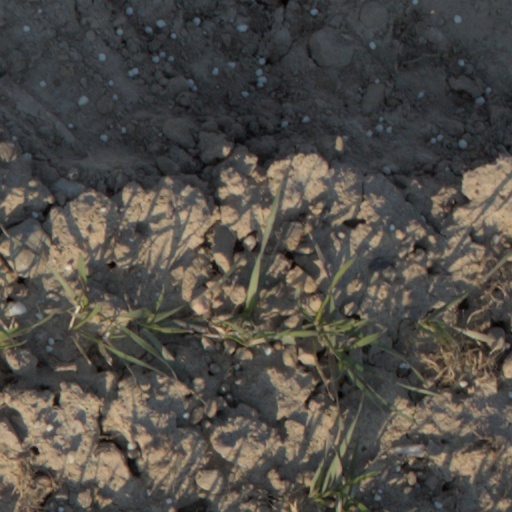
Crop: wheat